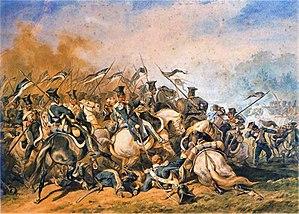
2ᵉ quinzaine de mai, France : voyage de Louis-Philippe en Normandie et en Picardie. Le roi est de retour à Saint-Cloud le 28.
Tomasz Andrzej Adam Łubieński comte de Pomian, né le 24 novembre 1784 à Szczytniki près de Kalisz et mort le 27 août 1870 à Varsovie, est un propriétaire terrien, officier, homme politique et homme d'affaires polonais.
4 janvier : le général Damrémont prend Oran. Conformément à la convention signée avec la France le 18 décembre 1830, le bey de Tunis Husayn propose ses services à la France. Il espère obtenir Constantine pour son frère Mustapha et placer Ahmed bey, un autre prince tunisien, au gouvernement d’Oran, ce qui est fait le 4 février. Mais les violences exercées par ses troupes en Algérie font scandale et Paris ne ratifie pas la convention. Ce revirement nuira aux relations franco-tunisiennes, alors que, en offrant ses services à l’occupant, le bey s’est compromis aux yeux des musulmans. Le 17 août, la France prend directement en charge l’administration d’Oran.